John Isner

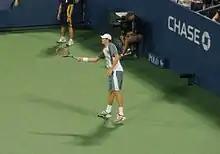
Isner at the 2007 US Open

Isner began his professional career in earnest in the summer of 2007. With a world ranking of no. 839, he needed a wildcard entry into the main draws of every single tournament, even at Futures level.